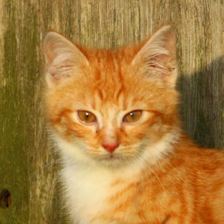
Label: animals